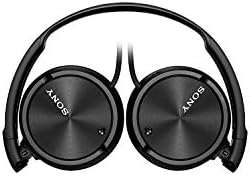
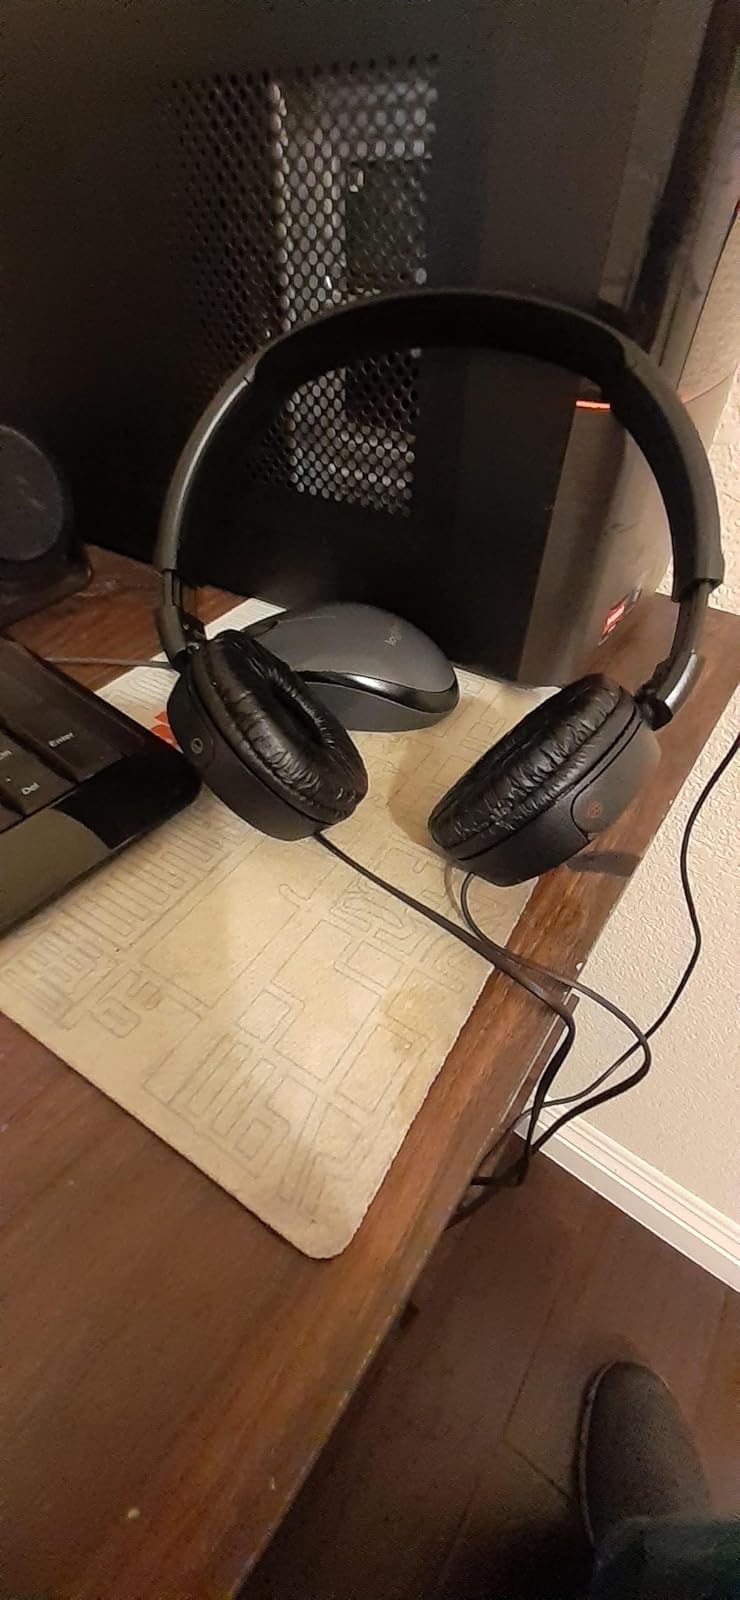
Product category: headphones
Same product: yes